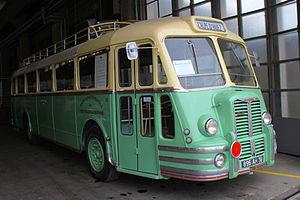
Autobus Chausson APH2-50 restauré par l'association Standard 216 - Histobus grenoblois en VFD n°52
L'ancien tramway de Grenoble est un réseau de tramway urbain et suburbain métrique de la région grenobloise créé en 1894, exploité par la société grenobloise de tramways électriques, et qui a aujourd'hui totalement disparu. À cette époque de croissance industrielle et démographique, les anciens modes de transports hippomobiles, fiacres et omnibus, mis en place depuis la fin du XVIIIᵉ siècle, ne suffisent plus à assurer les dessertes urbaines. Les lignes urbaines et suburbaines vont se développer continûment jusque dans les années 1920.
L’ancien tramway de Nantes est le premier réseau de tramway de la ville de Nantes. Il a existé entre 1879, date de mise en service de la première ligne, et 1958, date de fermeture définitive du réseau. Nantes a été la première ville de France à se doter d'un système de tramway à propulsion mécanique, les autres réseaux étant constitués de tramways tirés par des chevaux. Les premiers trams nantais fonctionnent à l'air comprimé, et le réseau est progressivement électrifié à partir de 1913.
Les Chausson AP, Chausson SAVIEM SC3 et SC4 sont une gamme d'autobus, autocars et trolleybus construite par la Société des usines Chausson puis par cette même société et SAVIEM entre 1942 et 1964.